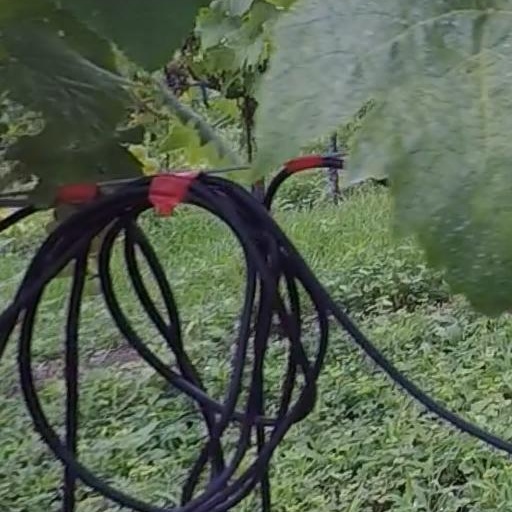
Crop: grape